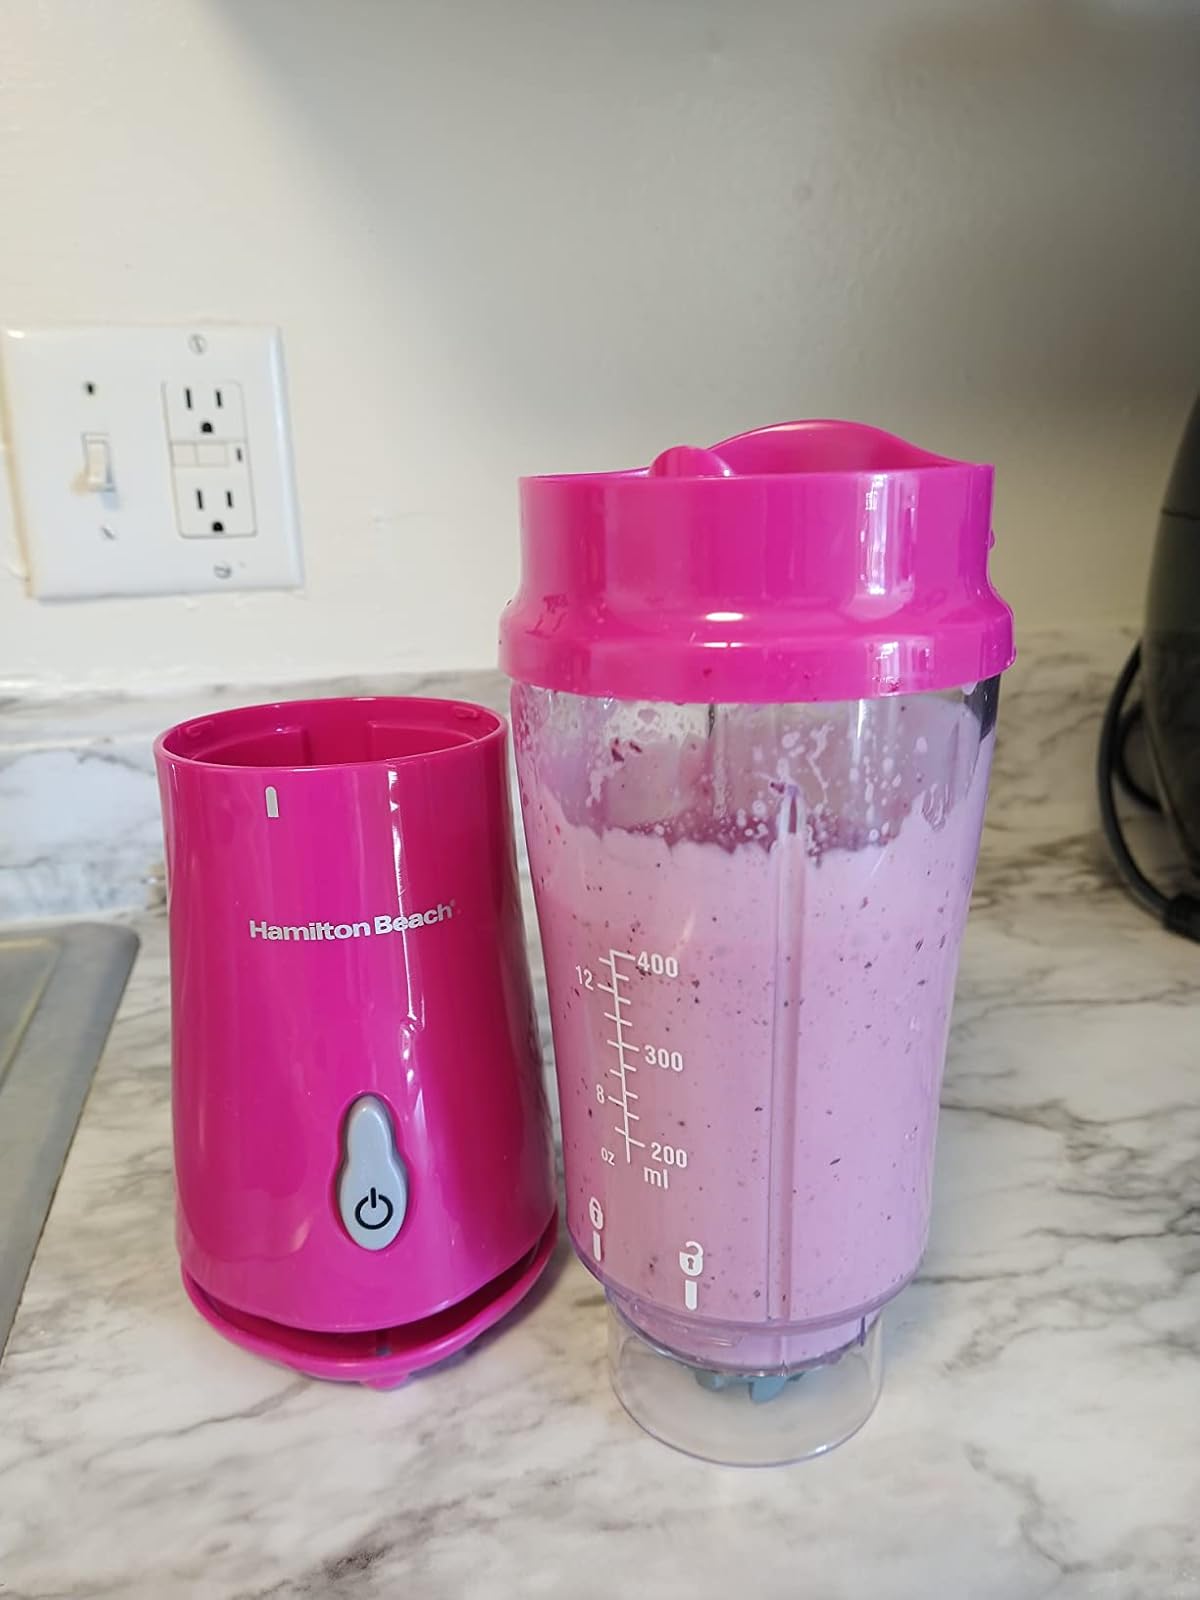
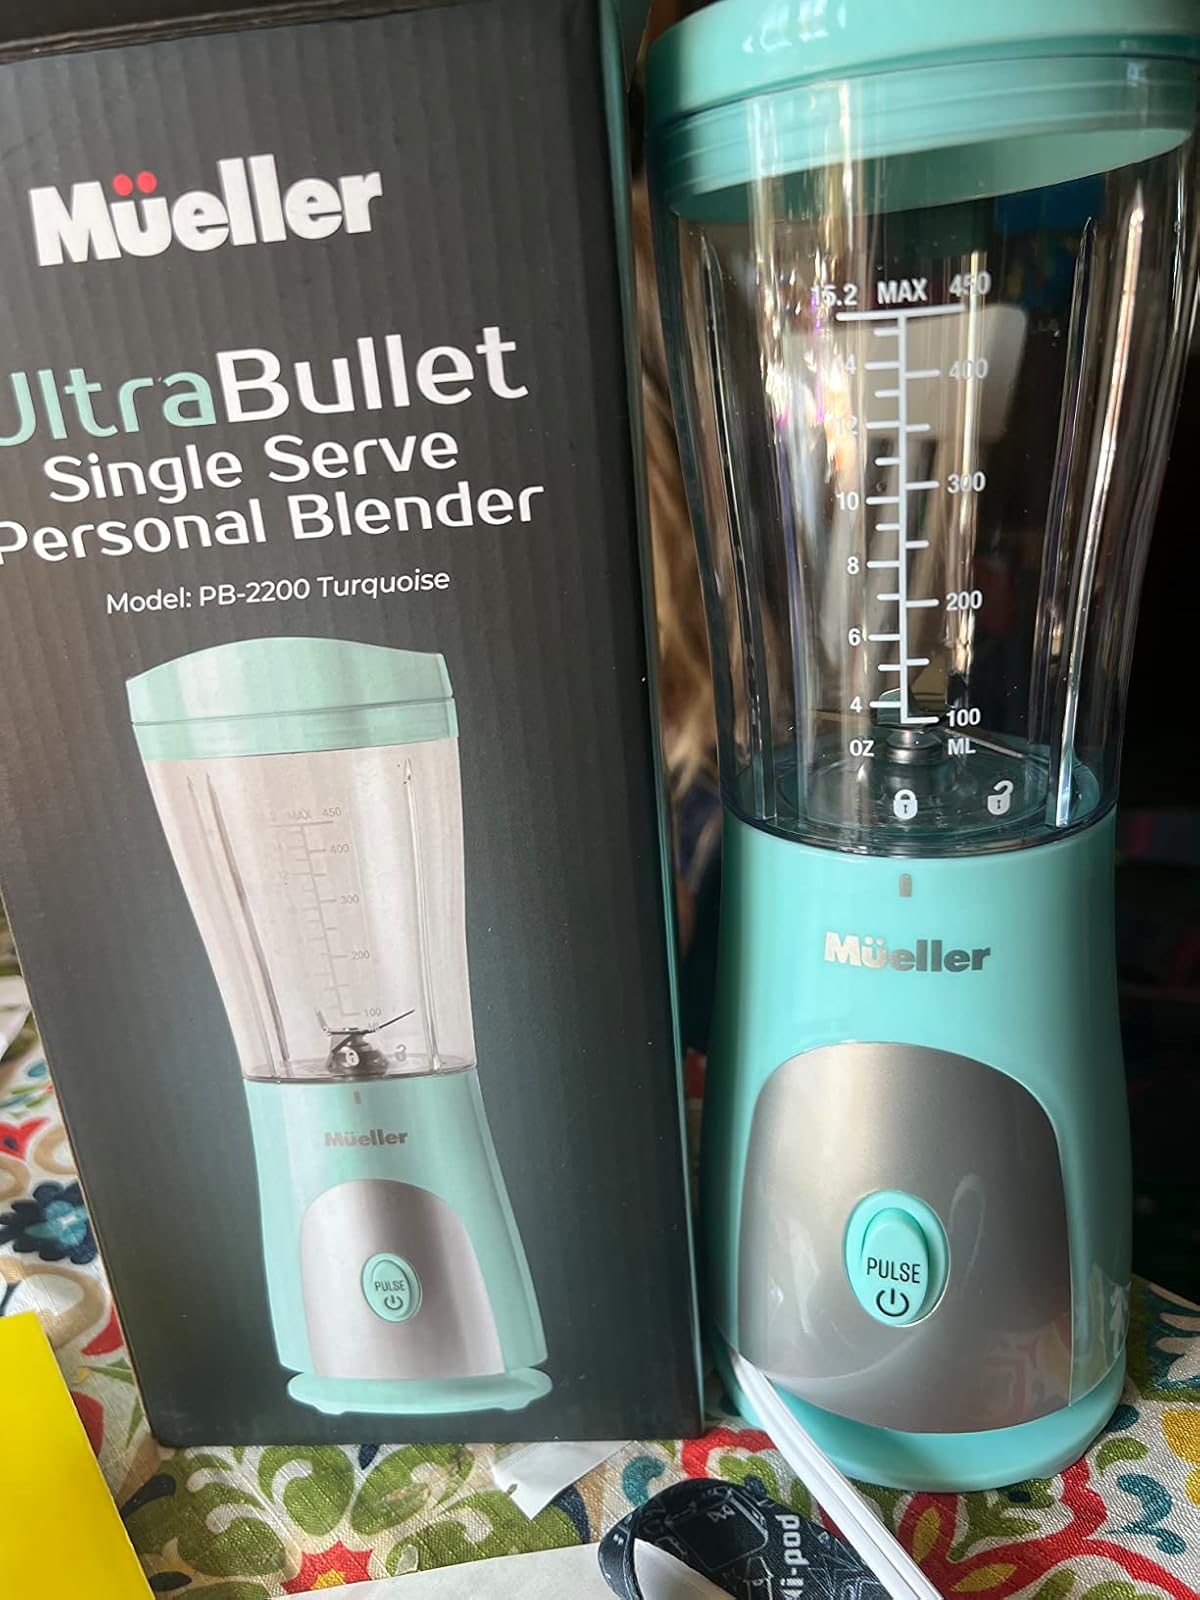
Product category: items_blender
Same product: no